Thornholme Priory

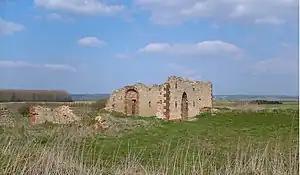
Ruins of Thornholme Priory.

Thornholme Priory was a priory in Lincolnshire, England, lying on the western side of the Ancholme carrs between the villages of Broughton and Appleby.